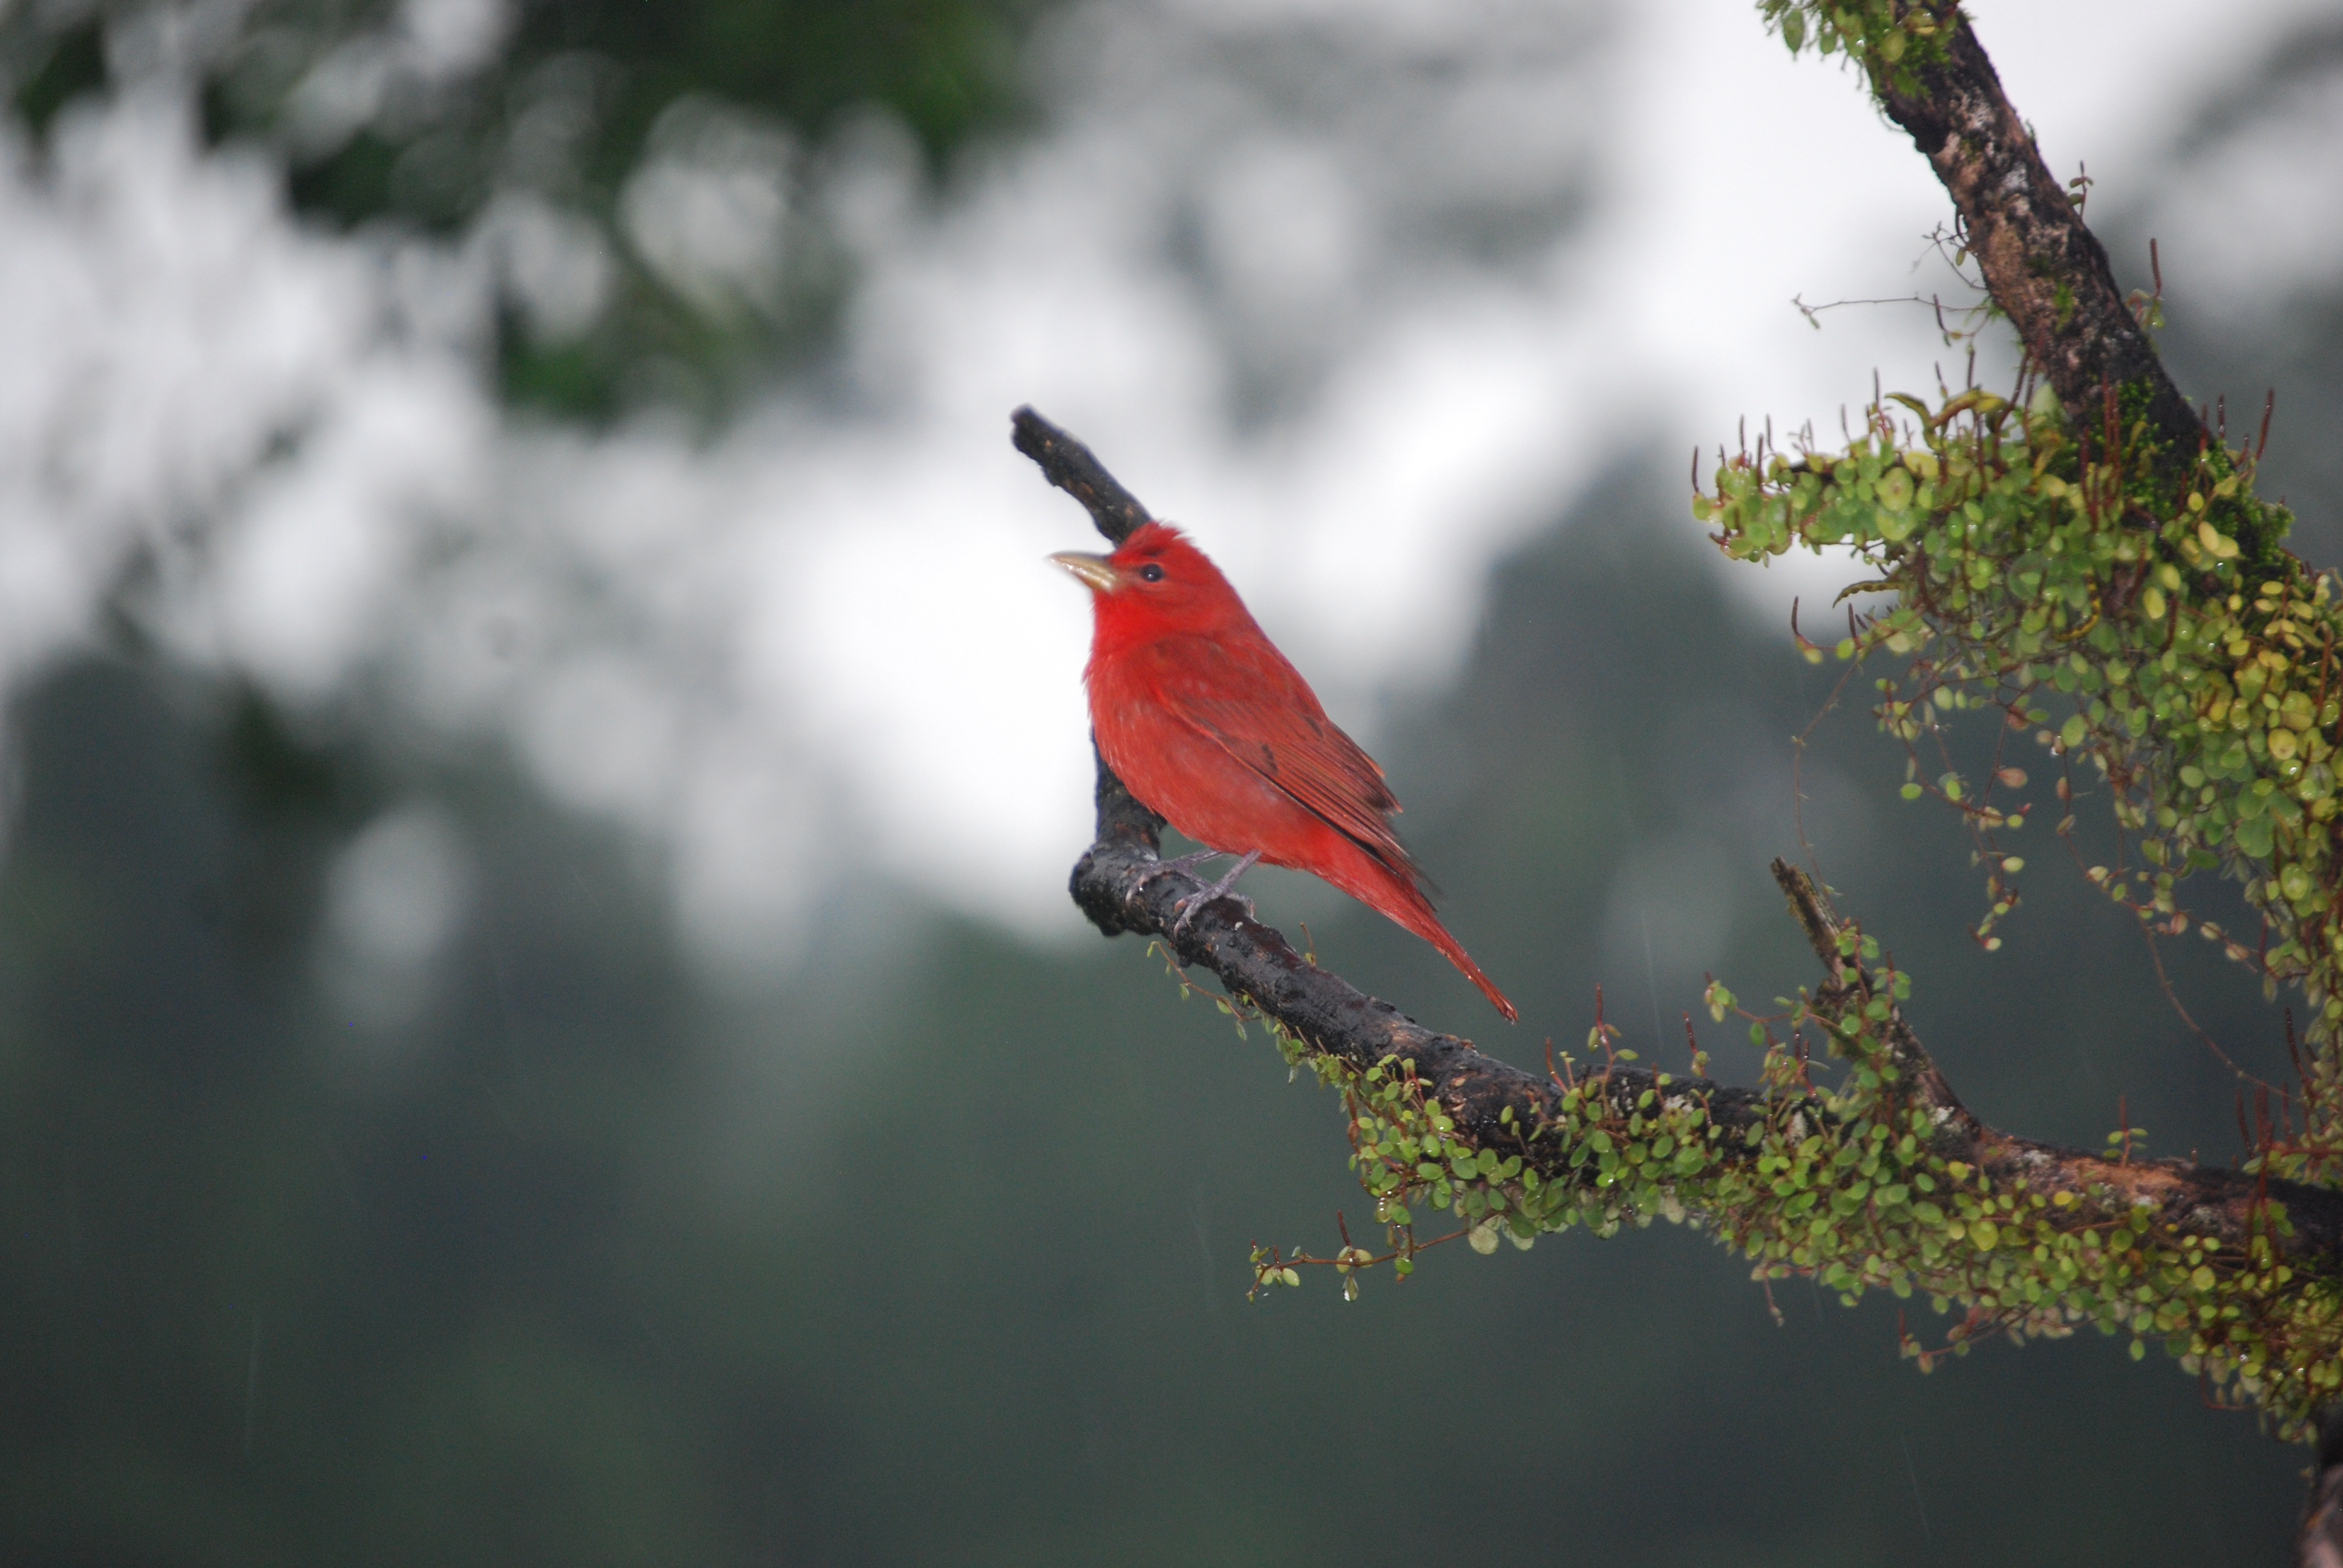
tree, nature, branch, bird, flower, wildlife, red, hummingbird, fauna, vertebrate, perching bird